List of cities and towns of Hungary

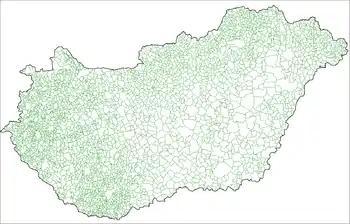
Towns and villages in Hungary

Hungary has 3,152 municipalities as of July 15, 2013: 346 towns (Hungarian term: , plural: ; the terminology does not distinguish between cities and towns – the term town is used in official translations) and 2,806 villages (Hungarian: , plural: ) of which 126 are classified as large villages (Hungarian: , plural: ). The number of towns can change, since villages can be elevated to town status by act of the President. The capital Budapest has a special status and is not included in any county while 25 of the towns are so-called cities with county rights. All county seats except Budapest are cities with county rights.